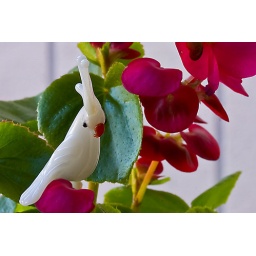
Cockatoo in flowers in the kitchen window